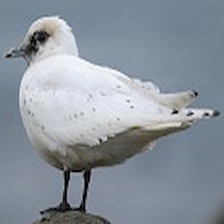
Species: IVORY GULL
Scientific name: PAGOPHILA EBURNEA